16th Street station (Oakland)

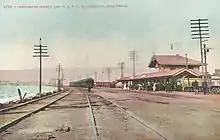
The original station in 1910

The original 16th Street depot was a smaller wood structure, built when the tracks were on the shoreline of San Francisco Bay. Later the shoreline was filled and now lies nearly a mile west. Local horsecar service to the station began in January 1880 when the Fourteenth Street Railroad was extended down 16th Street.